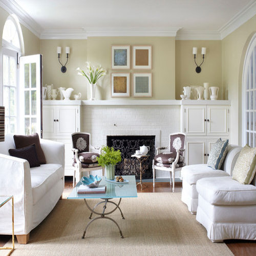
example of a transitional living room design with beige walls and a brick fireplace